Dungog Shire

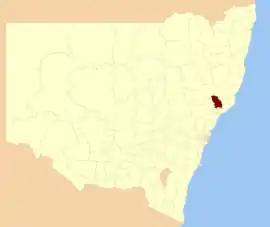
Location in New South Wales

Dungog Shire is a local government area in the Hunter region of New South Wales, Australia. The Shire is situated adjacent to the Barrington Tops and consists predominantly of very rugged to hilly country which becomes less rugged from north to south.